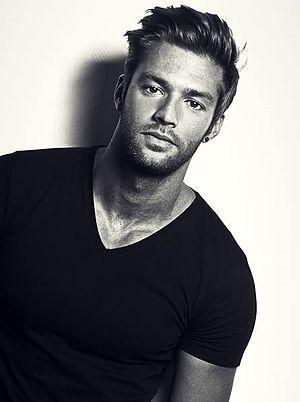
Kura est un producteur et disc jockey portugais de musique electro house. Au fil de sa carrière, Kura publie des chansons à des labels tels que notamment Revealed Recordings, Flashover Recordings, Cr2 Records, et Tiger Records, et est encouragé par des artistes tels que Showtek, Martin Garrix, Dyro, et W&W.